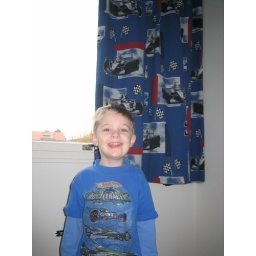
His NC school friends were very interested in the race car curtains that I made for Tipton's room